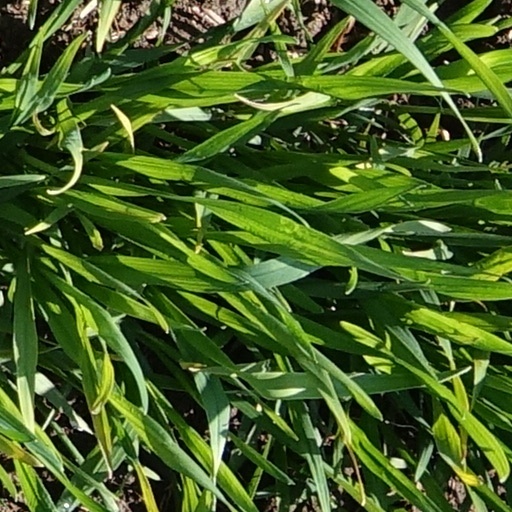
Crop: wheat